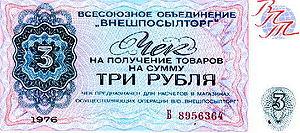
Beriozka, ou Beryezka était une chaîne de magasins de la Russie soviétique, destinée aux hauts fonctionnaires, aux touristes étrangers, et ultérieurement à tout citoyen soviétique ayant les moyens, qui vendait des biens généralement indisponibles contre des devises fortes.